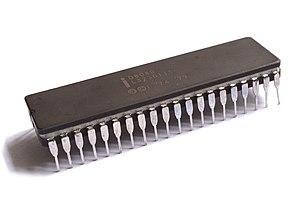
Un processeur Intel D8080.